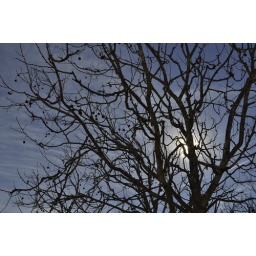
Silhouette of tree against the winter sky in Southern California.